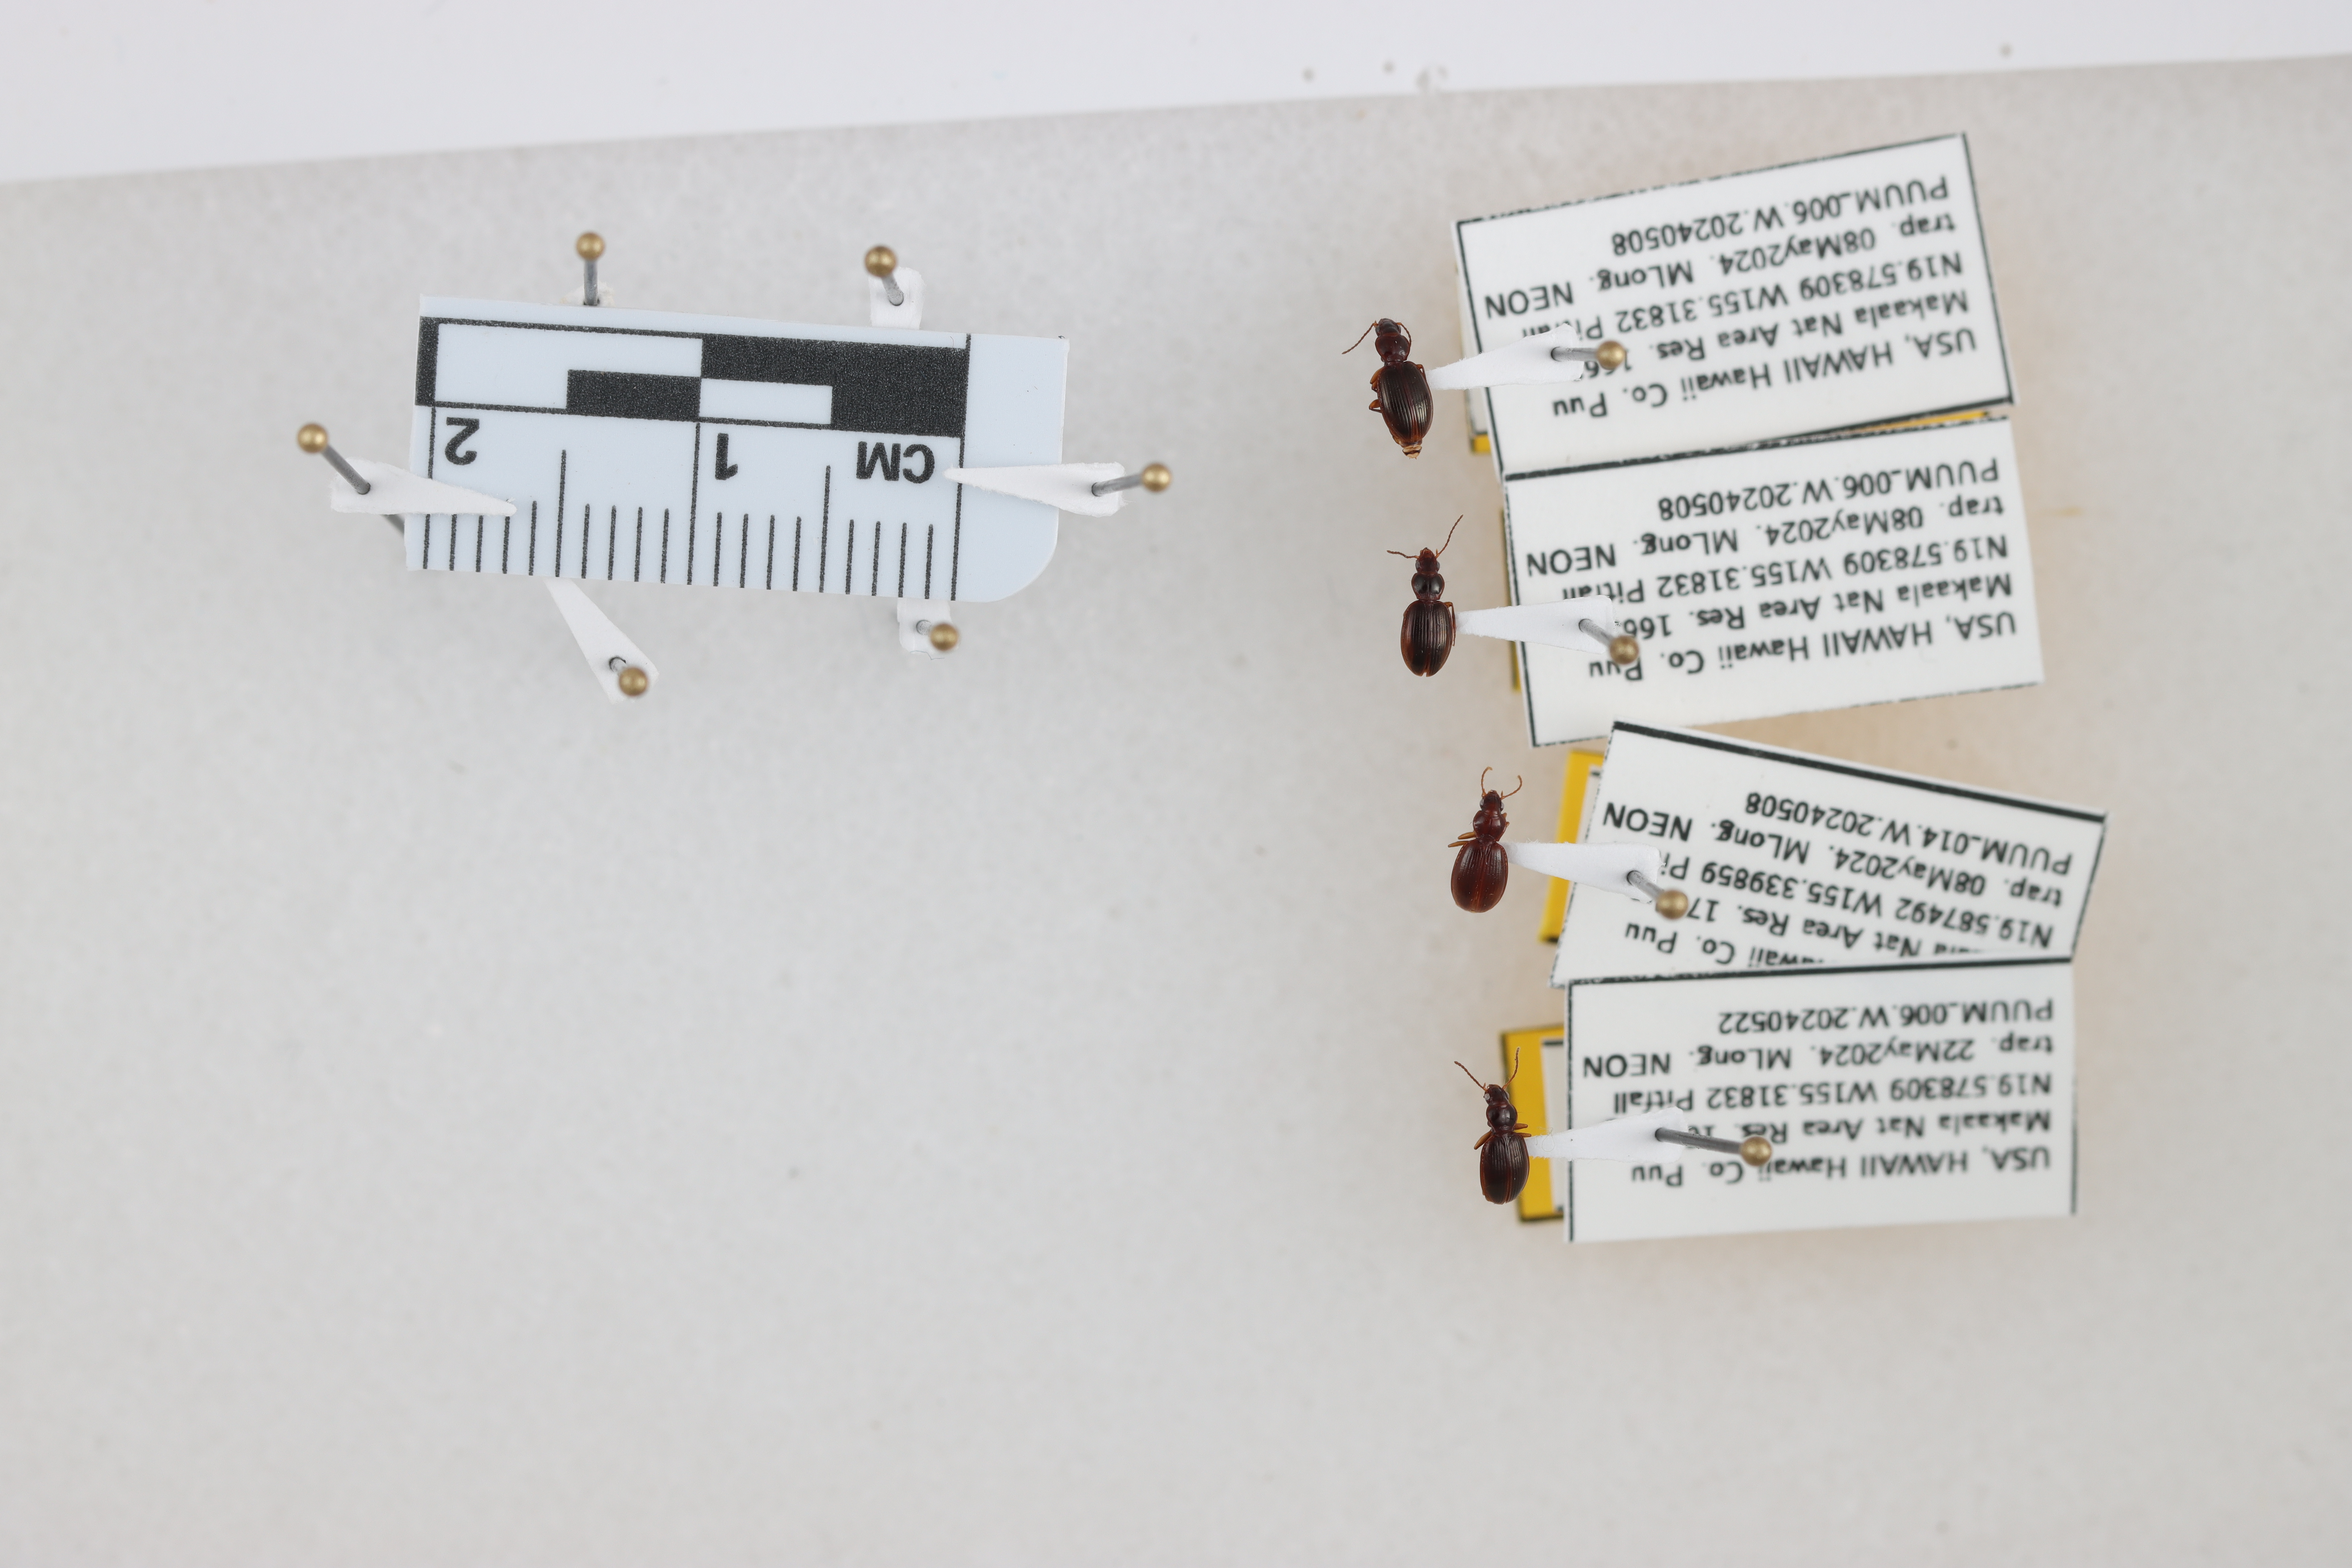
Beetle 1 — elytra length: 0.287 cm, elytra max width: 0.197 cm, basal pronotum width: 0.076 cm

Beetle 2 — elytra length: 0.282 cm, elytra max width: 0.194 cm, basal pronotum width: 0.082 cm

Beetle 3 — elytra length: 0.265 cm, elytra max width: 0.208 cm, basal pronotum width: 0.078 cm

Beetle 4 — elytra length: 0.261 cm, elytra max width: 0.187 cm, basal pronotum width: 0.067 cm